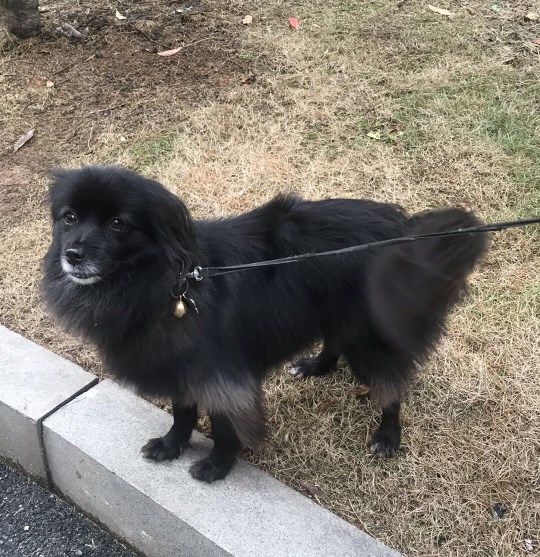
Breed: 806-n000129-papillon